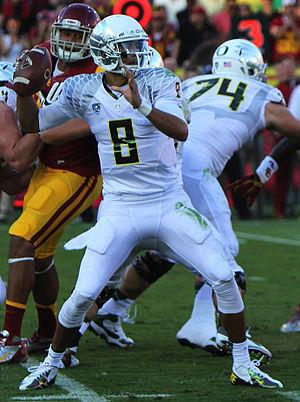
Marcus Mariota, né le 30 octobre 1993 à Honolulu dans l'État d'Hawaï, est un joueur américain de football américain. Il joue actuellement comme quarterback avec les Titans du Tennessee en NFL depuis 2015.